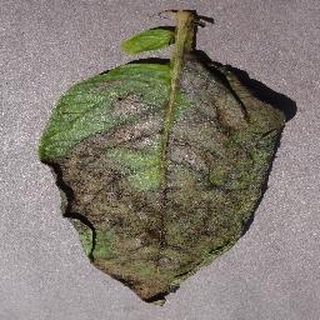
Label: potato_late_blight